Royal Hospital Haslar

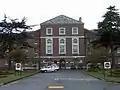
The oldest section of the hospital includes the pediment frieze by Thomas Pierce, with allegorical figures of navigation and commerce flanking the royal arms of George II (1752).

The Admiralty selected and acquired the site for the Portsmouth hospital in 1745: Haslar Farm (whose name came from Anglo-Saxon "Hæsel-ōra" ). The building was designed by Theodore Jacobsen.